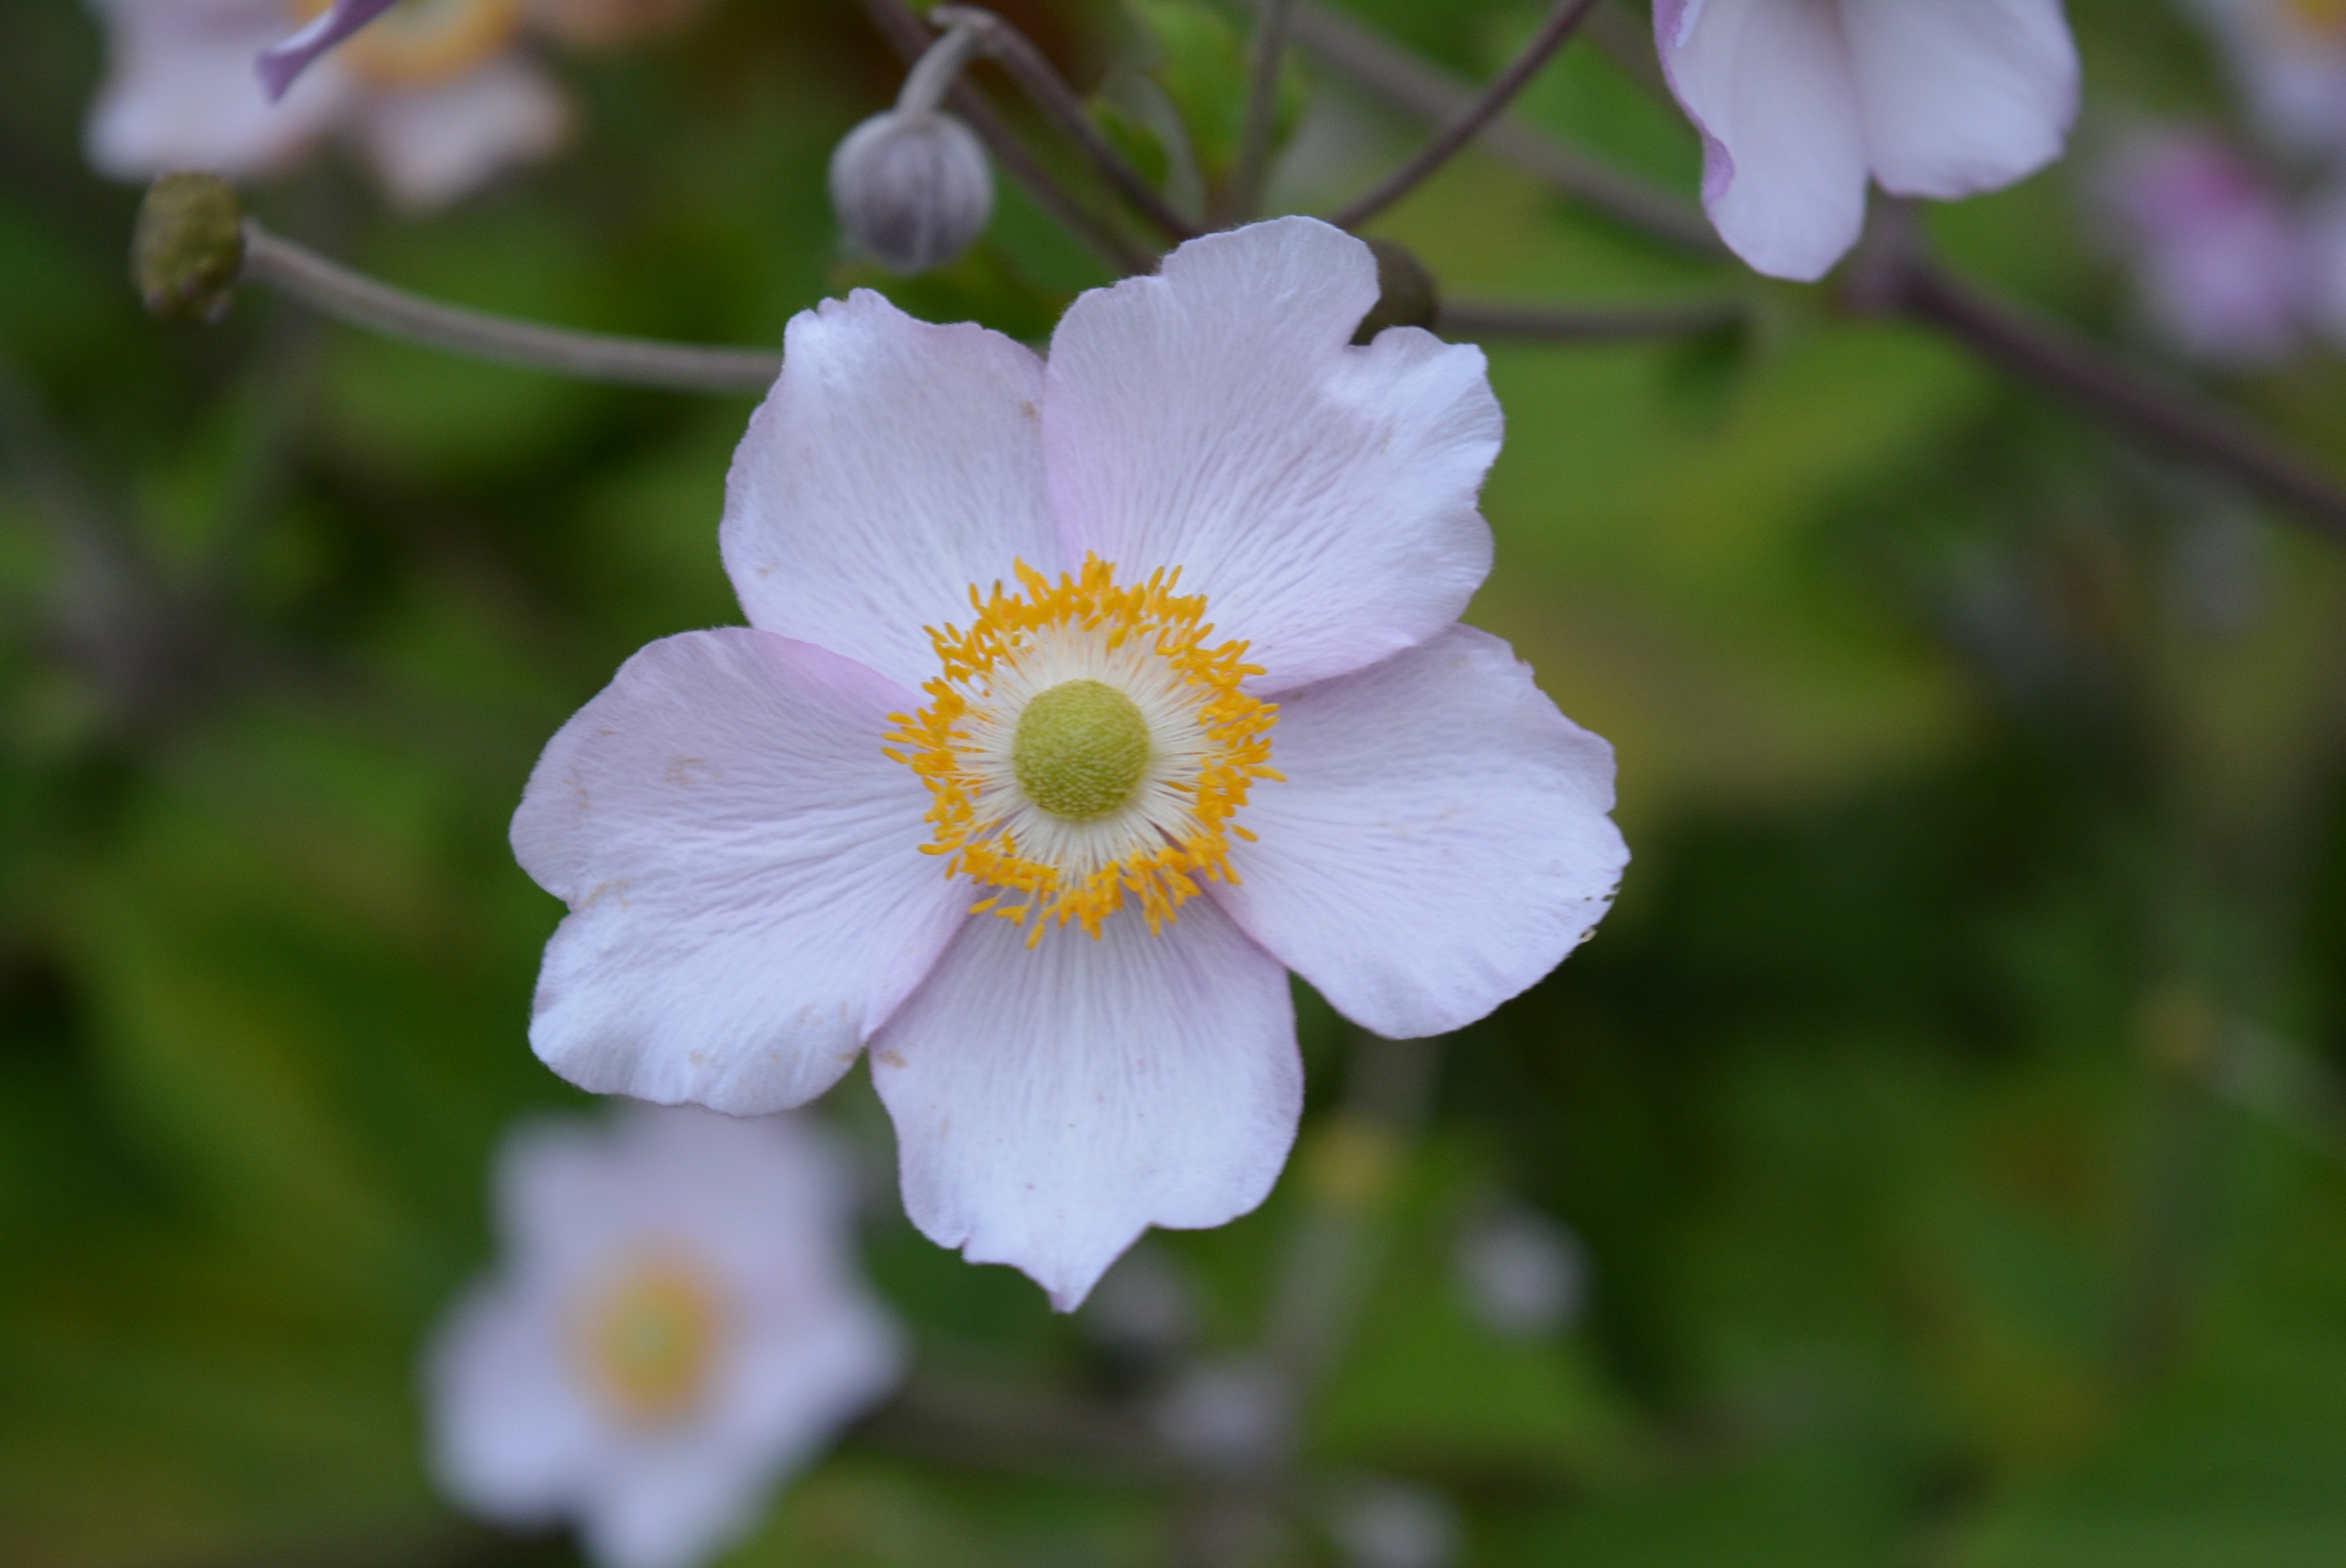
nature, blossom, plant, flower, petal, bloom, botany, flora, wildflower, close up, anemone, macro photography, flowering plant, fall anemone, land plant